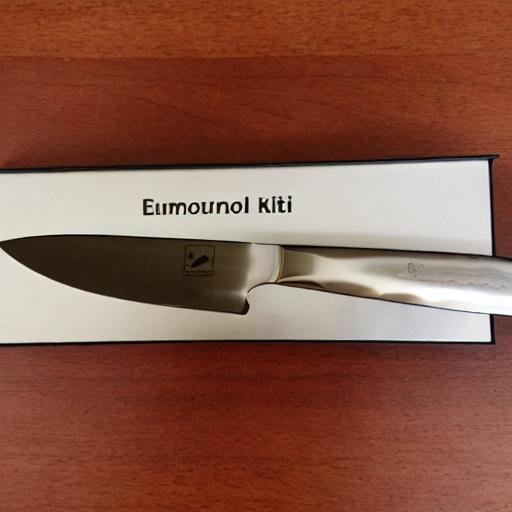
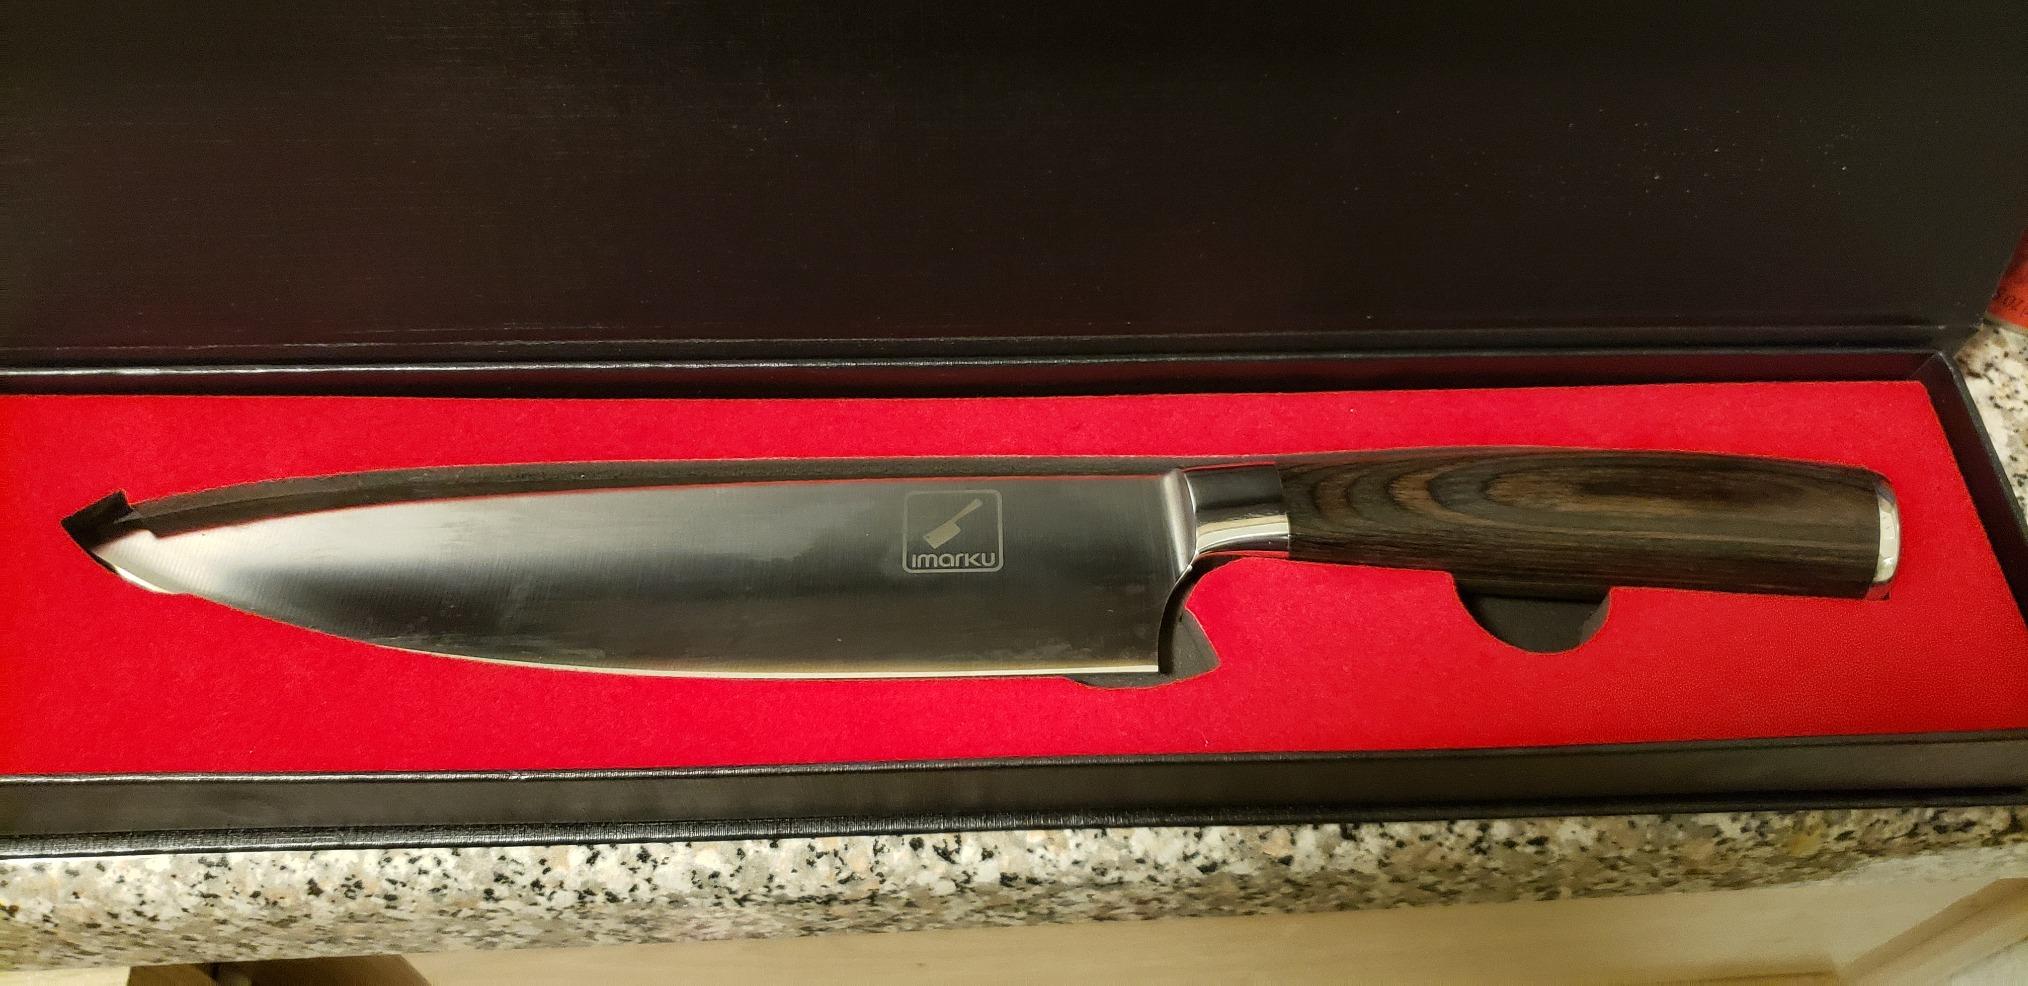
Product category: items_knife
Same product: no